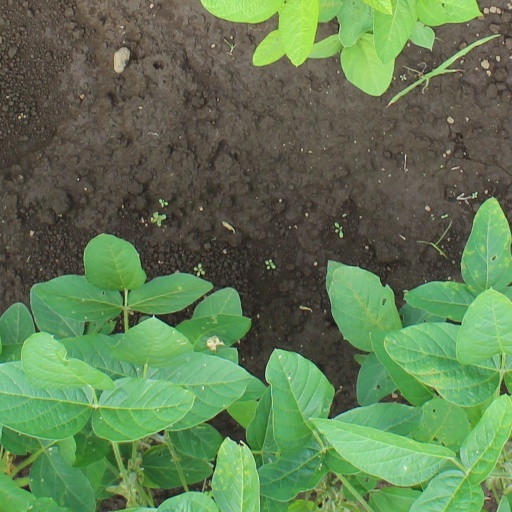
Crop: soybean